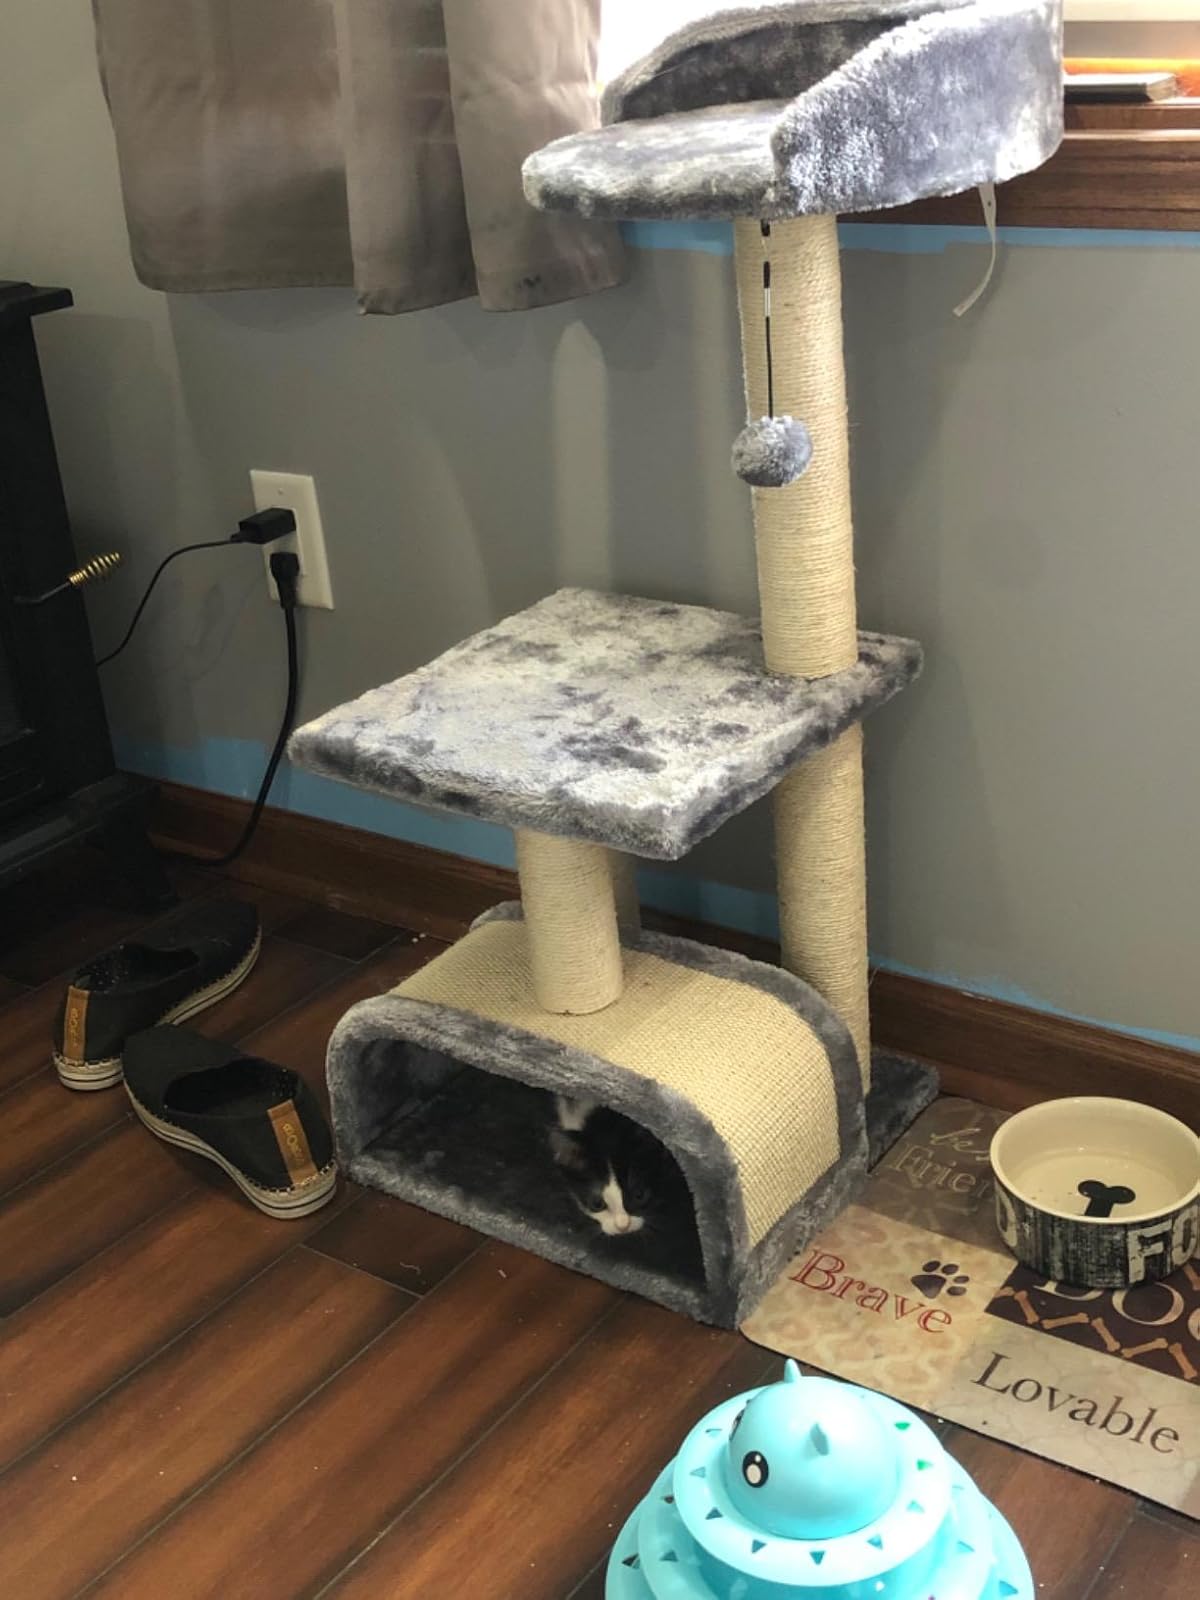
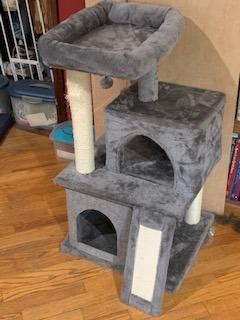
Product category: items_cat tree
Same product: no